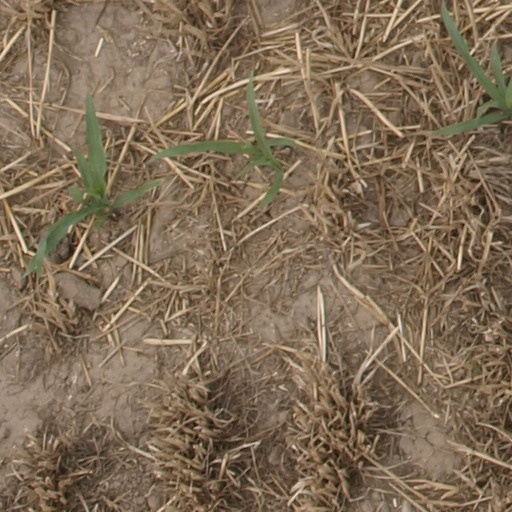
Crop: maize; corn